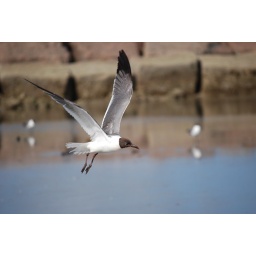
Thankfully gulls are easy to shoot. Find a sunny beach in the summer and bring a bag of cheap Cheetos.